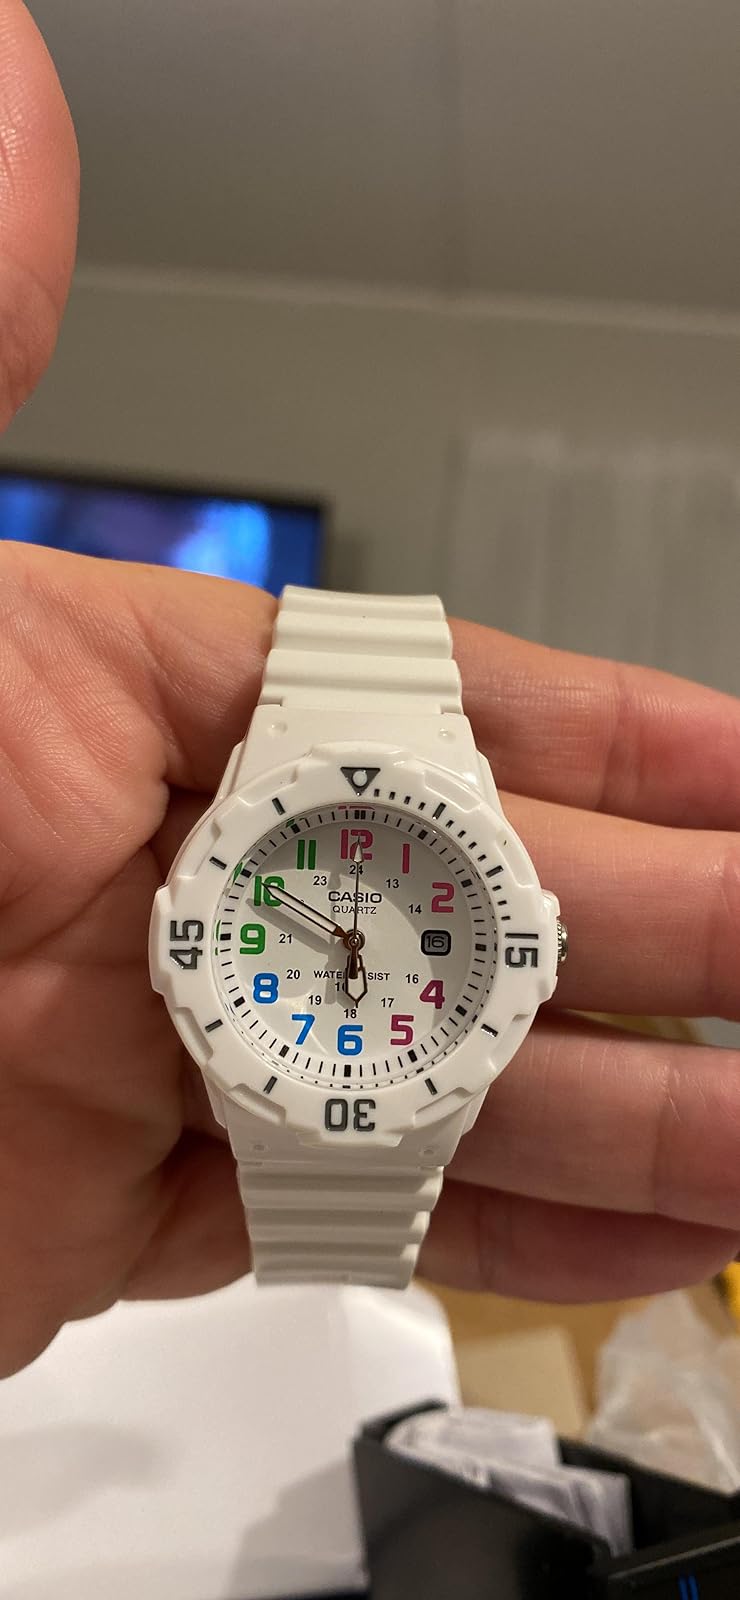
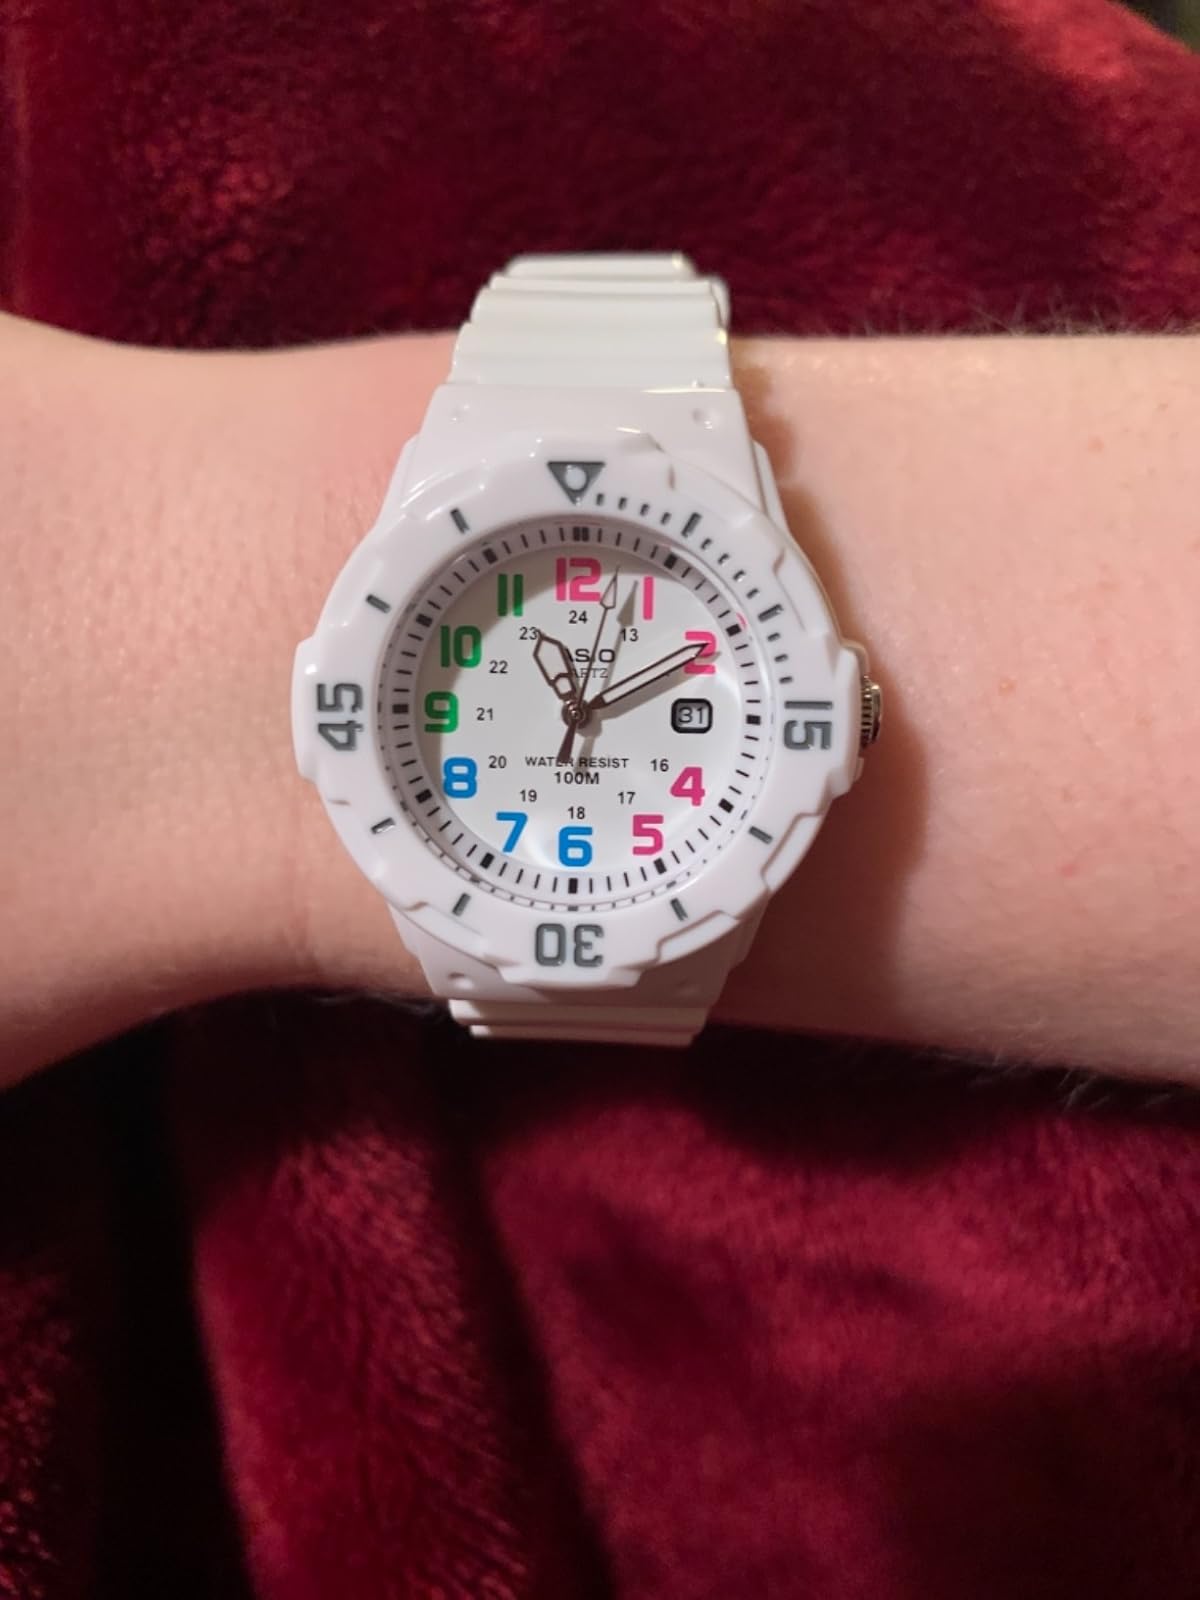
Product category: accessories_watch
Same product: yes